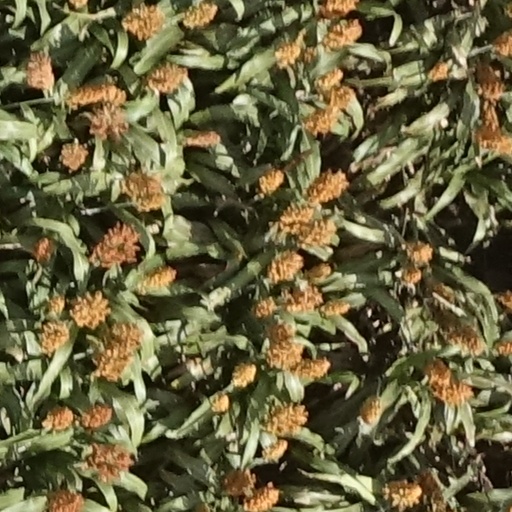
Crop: sorghum